Joaquim Rodríguez

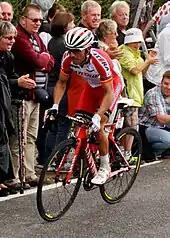
Rodriguez at the 2014 Tour de France

On 18 April 2012, he won La Flèche Wallonne in Belgium with a superb climb on the Mur de Huy and finished second in the Tour of the Basque Country. Rodríguez took his good form into the Giro d'Italia where he won two stages and finished second overall to Canadian Ryder Hesjedal. He was always competitive with the general classification contenders in the high mountains, and held the "maglia rosa" coming into the final individual time trial, where he lost 47 seconds to Hesjedal, therefore losing the overall lead by 16 seconds. However, he won the points classification jersey, with a slim lead of one point (139 to 138) over Mark Cavendish.